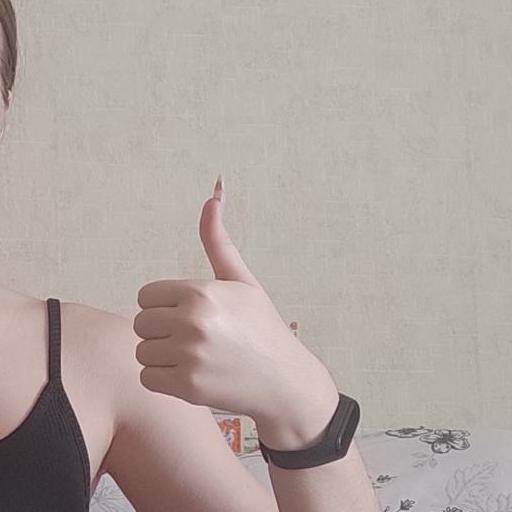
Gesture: like